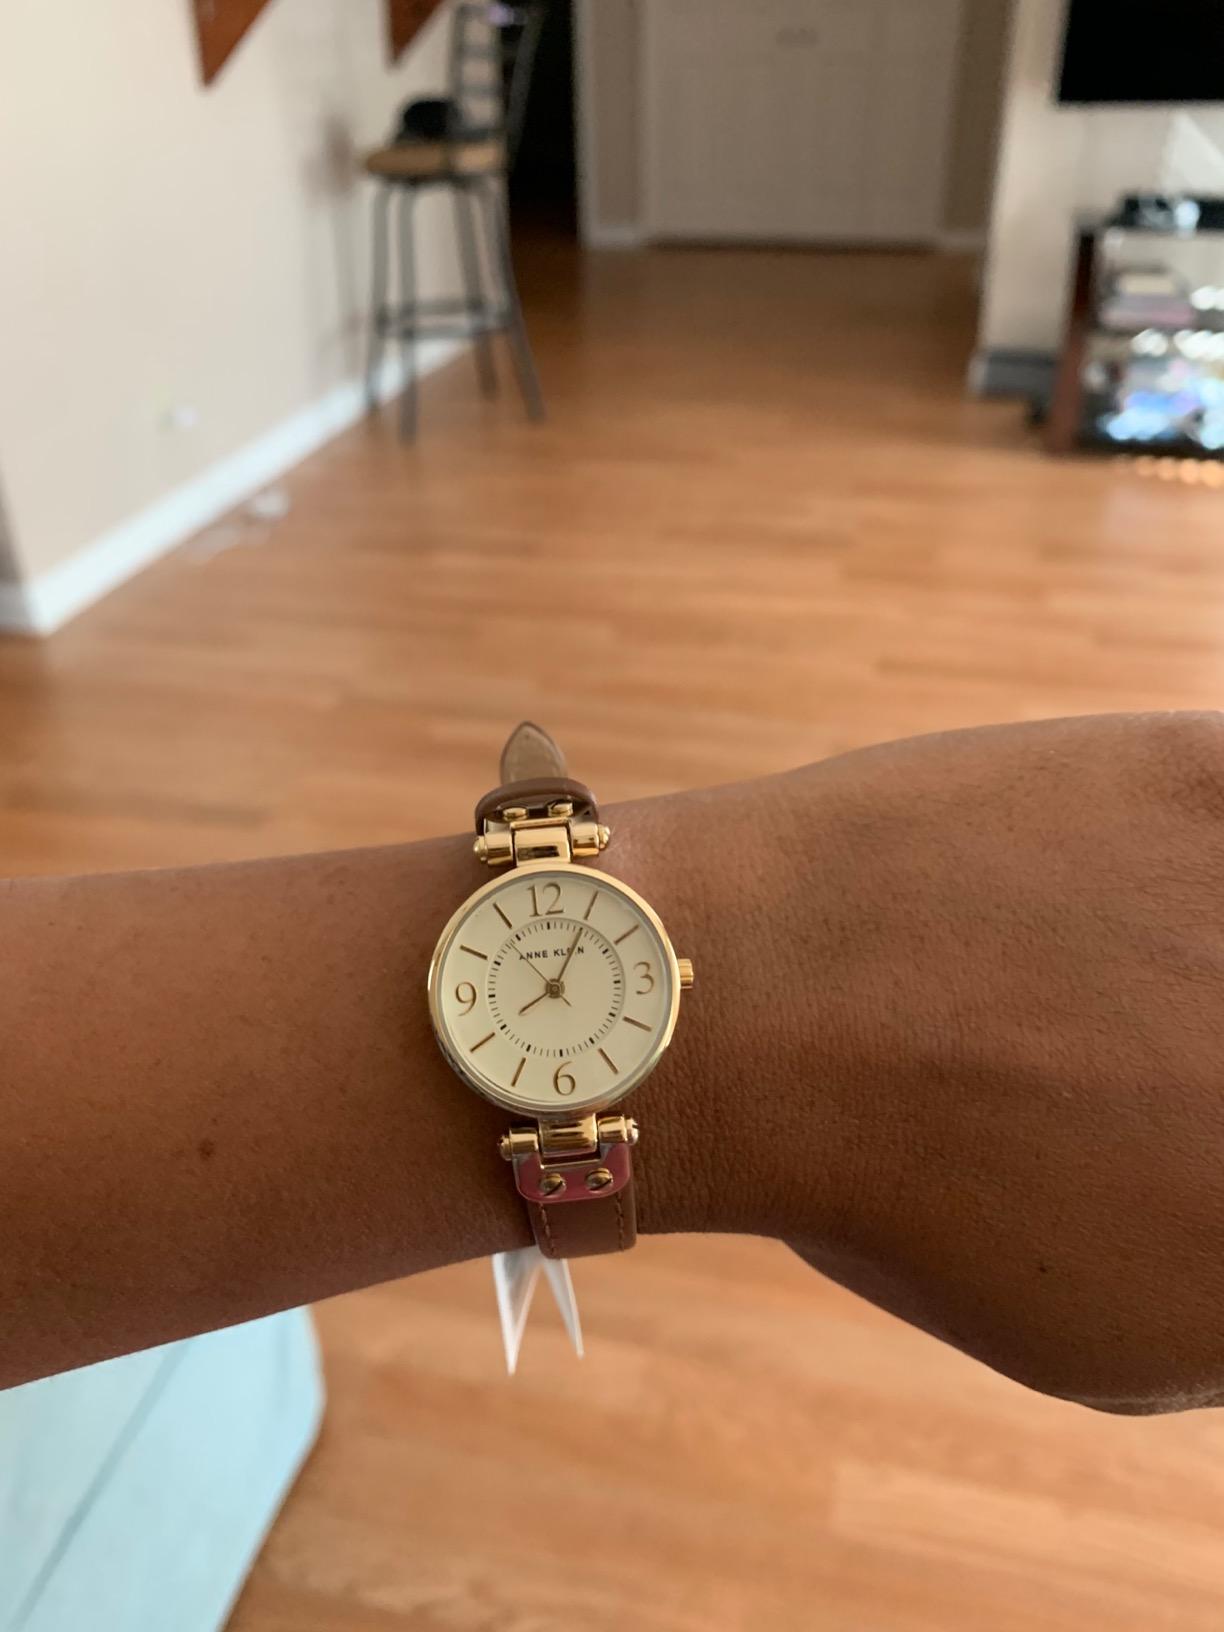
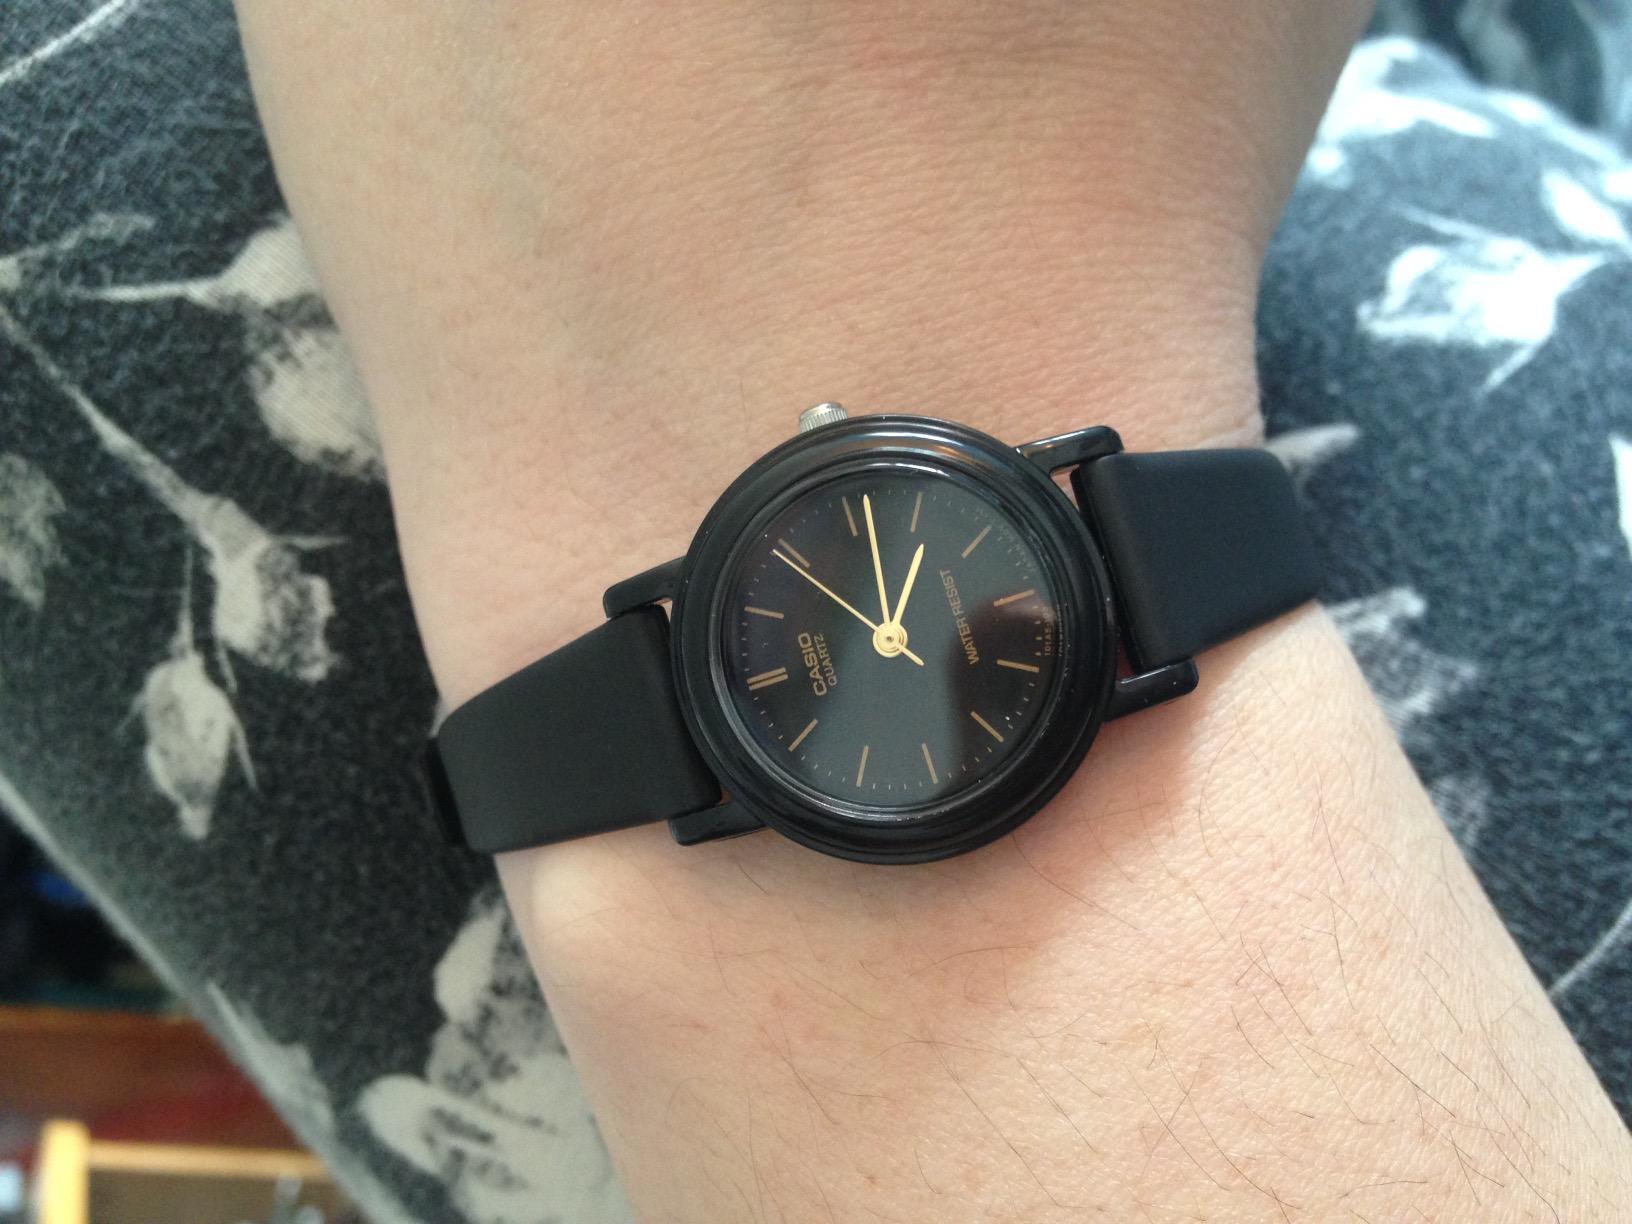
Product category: accessories_watch
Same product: no